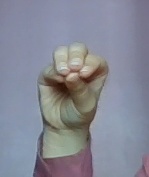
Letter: ha